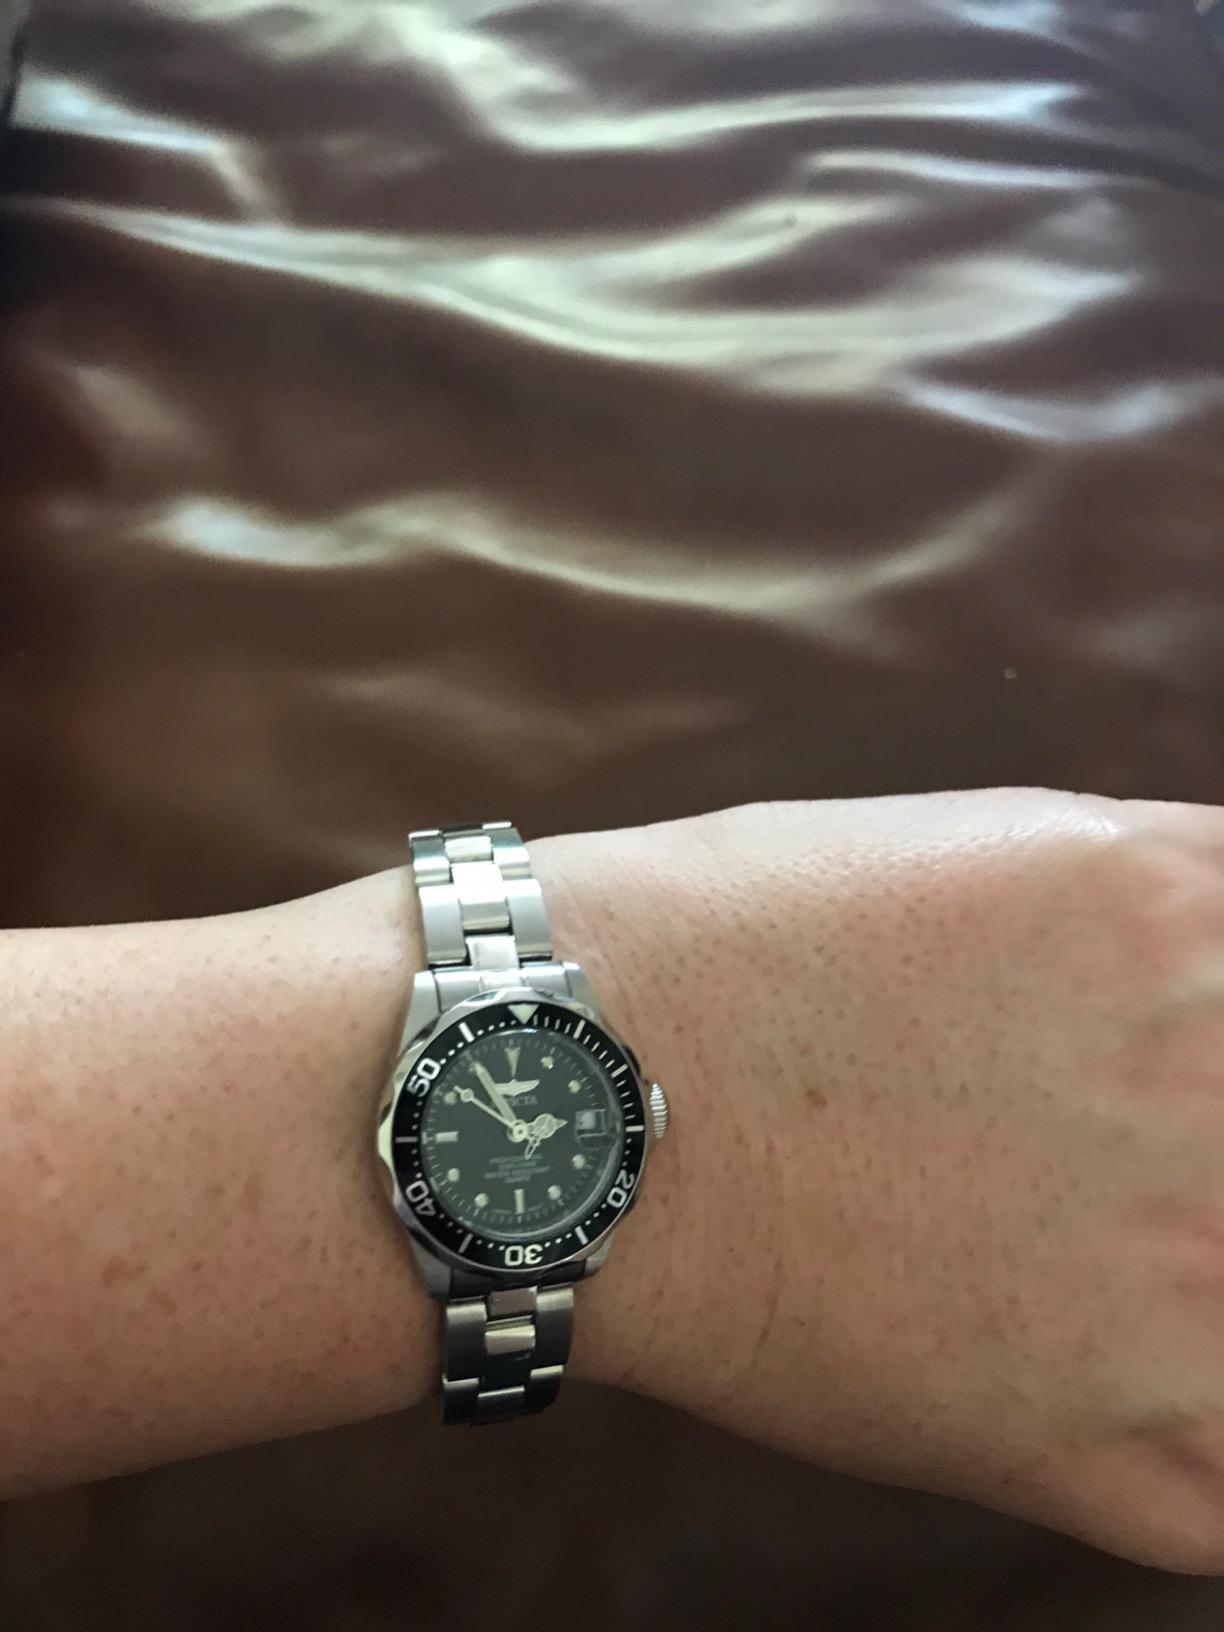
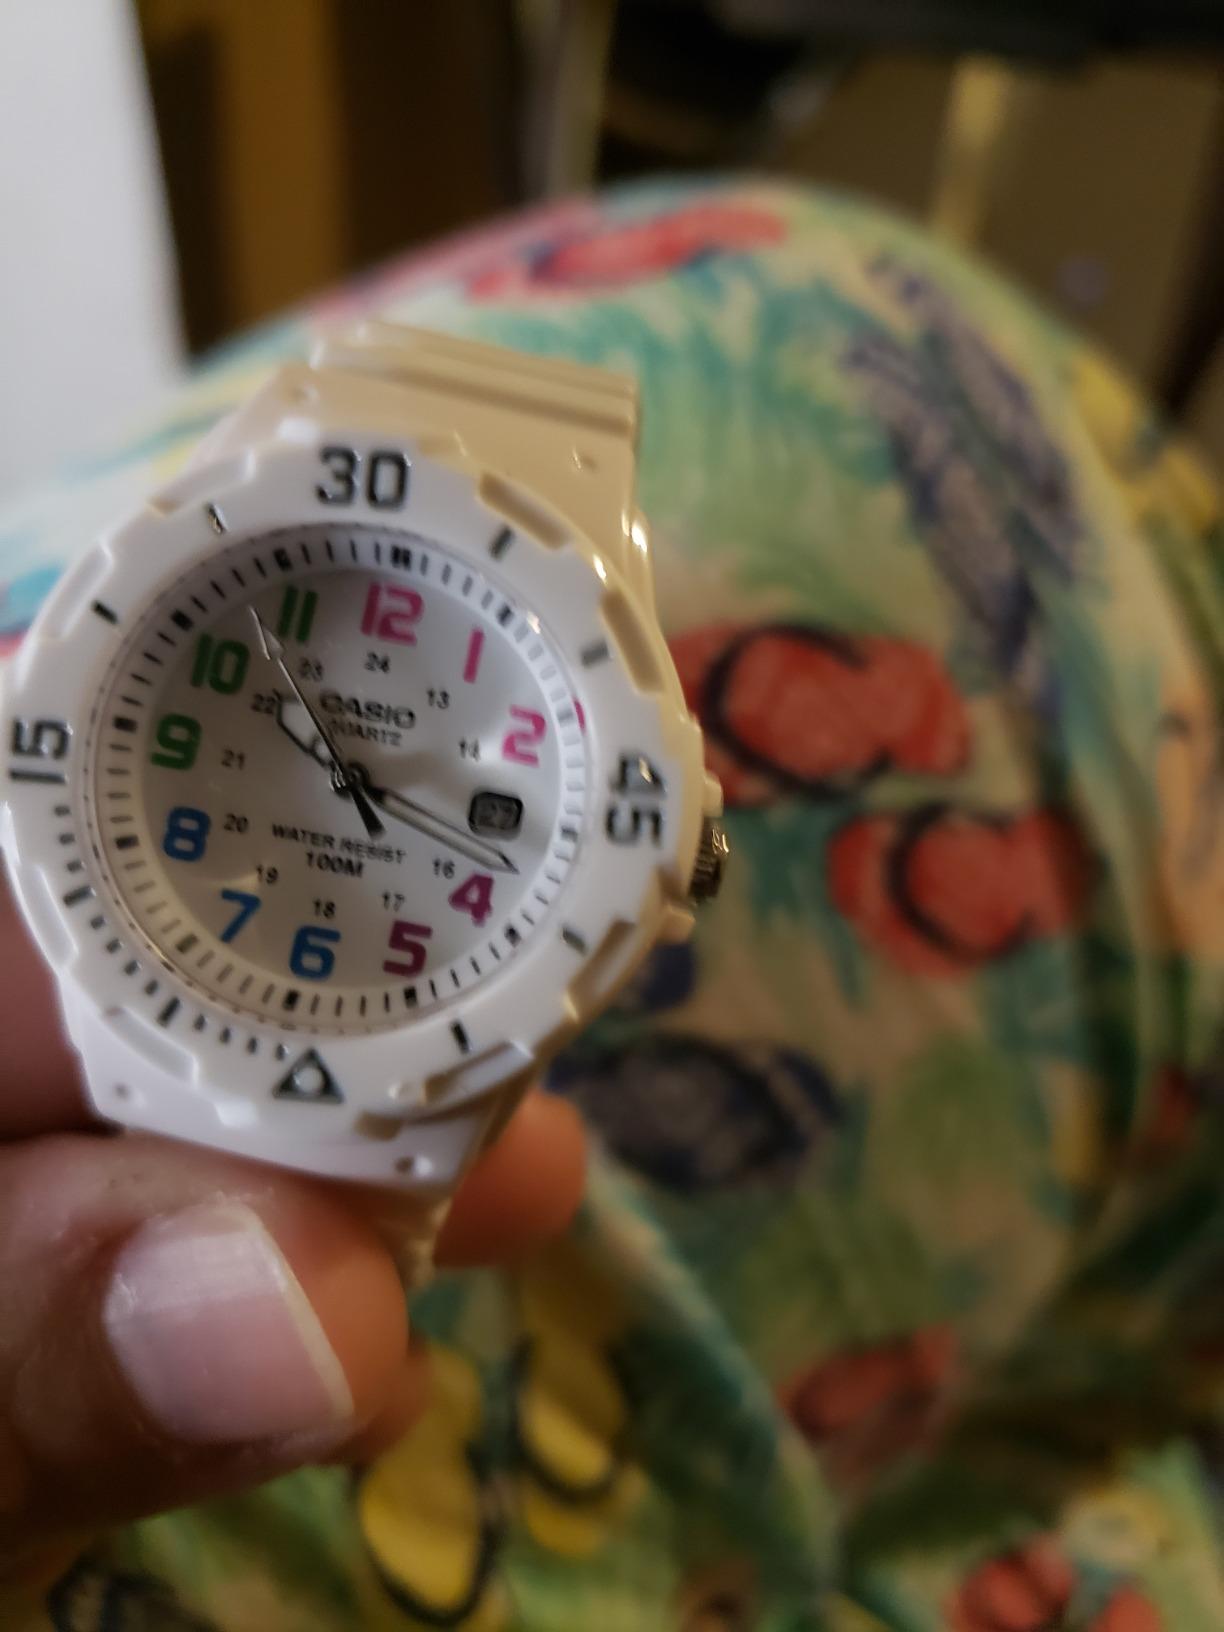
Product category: accessories_watch
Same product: no